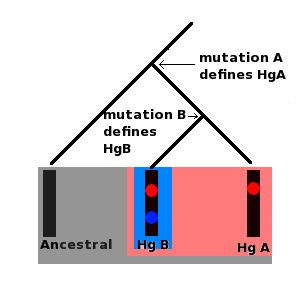
La généalogie génétique est l'application de la génétique à la généalogie. La généalogie génétique nécessite l'usage de tests ADN qui mesurent le niveau de rapports génétiques entre des individus. Les gènes se transmettent entre générations, des comparaisons génétiques permettent d'établir un degré de parenté plus ou moins proche entre individus.